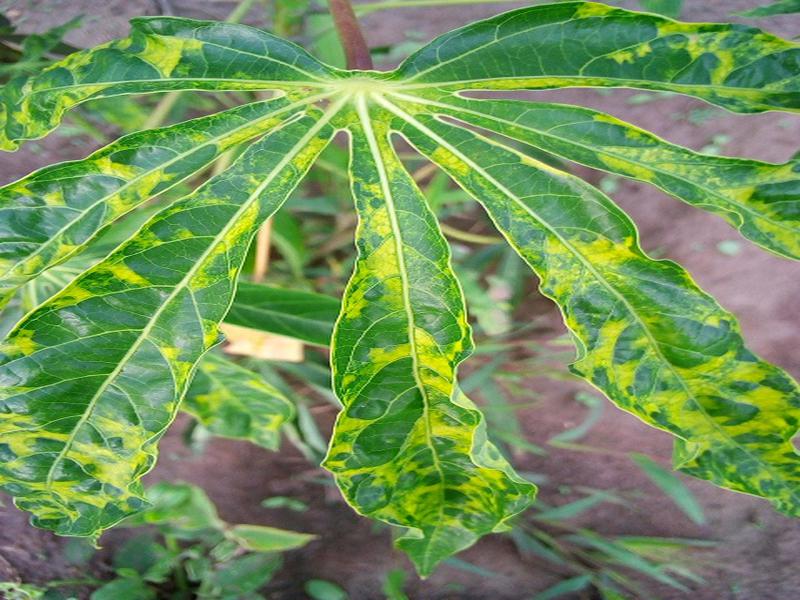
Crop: cassava
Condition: mosaic_disease